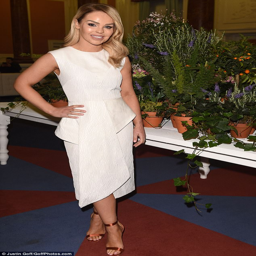
glamorous : person looked great in a chic cream structured dress and bronze heels as she arrived at show on friday